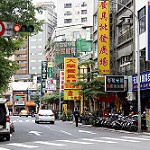
Label: street